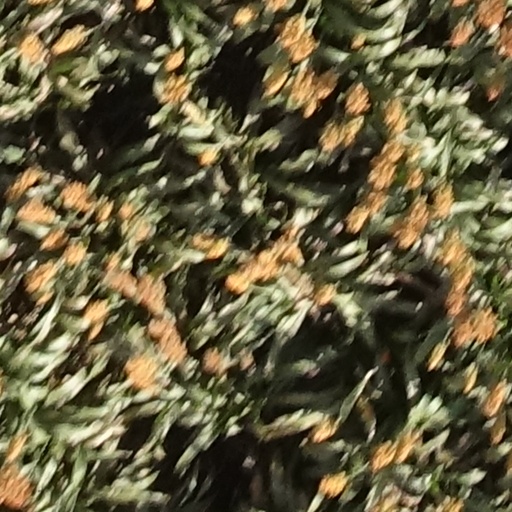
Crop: sorghum